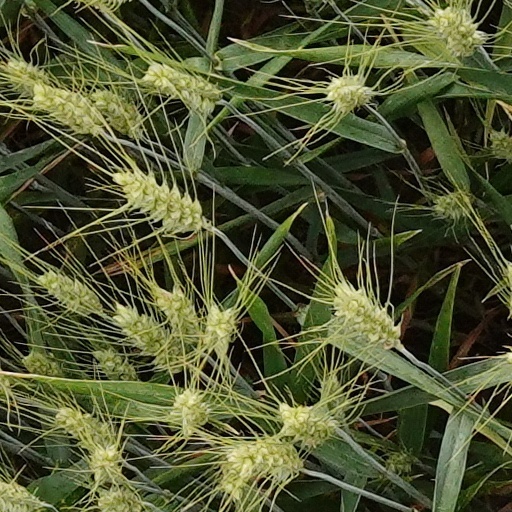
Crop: wheat